San Paolo alla Regola

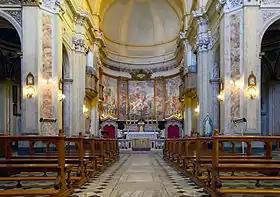
Intern

San Paolo alla Regola, a church in the Regola area of Rome, was made a cardinalate deaconry by Pope Pius XII in 1946. Its present Cardinal-Deacon, since 21 November 2010, is Francesco Monterisi, archpriest emeritus of the Basilica of Saint Paul Outside the Walls.